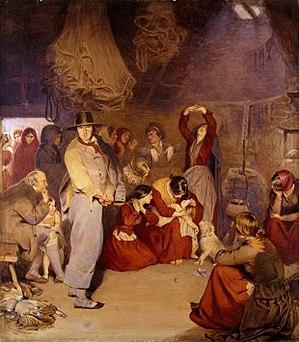
Frederic William Burton est un peintre irlandais né à Wicklow en 1816 et mort à Londres en 1900.